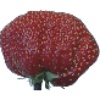
Label: Strawberry Wedge 1